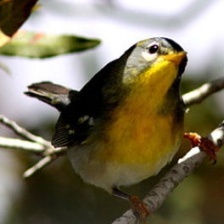
Species: NORTHERN PARULA
Scientific name: SETOPHAGA AMERICANA